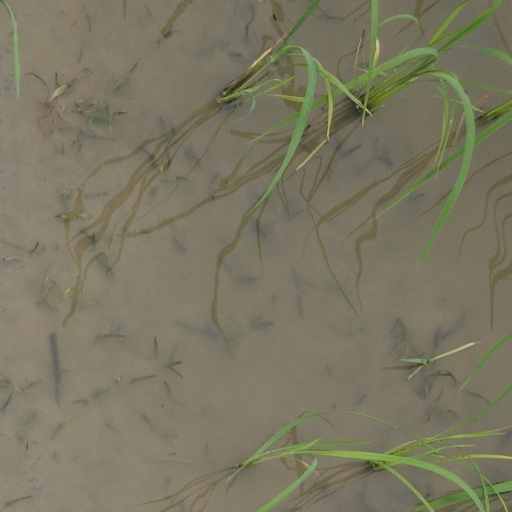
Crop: rice